Third Ward, Houston

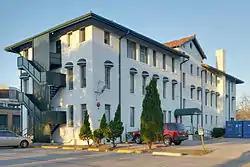
Houston Negro Hospital

In 1998, a report by Third Ward Redevelopment Council concluded that the area had 55,000 residents. In addition, the report concluded that area shoppers and residents spend $345 million outside of the Third Ward per year; the residents and shoppers spend the money in other areas such as The Galleria, Meyerland, Pearland, Rice Village, and Sharpstown. By 2000 younger business owners began to increase activity in the Almeda Road corridor. Old Spanish Trail/Almeda TIRZ funded area businesses with collected property taxes and offered incentives to prospective business owners. The redevelopment council offered prospective entrepreneurs lists of contacts and other forms of assistance. Between 1990 and 2000 the Hispanic population of Third Ward increased by between 5 and 10 percent as Hispanics in the Houston area moved into majority black neighborhoods. In the same period the black population of the area declined by 1,272 as majority African-American neighborhoods in Houston had declines in their black populations. In 2002 the City of Houston planned to build its Olympic village in Third Ward if its bid for the 2012 Olympic Games was successful; many Third Ward residents and activists stated that they needed to receive some form of economic benefit from the proposed facilities. Houston's bid was rejected later that year.